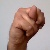
The image shows a hand gesture representing the letter 'N' in Indian Sign Language.